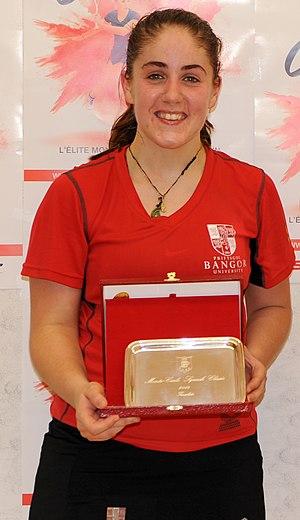
finale Monte-Carlo Squash Classic 2018
Tesni Evans, née le 15 octobre 1992 à Cardiff, est une joueuse professionnelle de squash représentant le pays de Galles. Elle atteint le 9ᵉ rang mondial en novembre 2018, son meilleur classement. Elle est championne britannique en 2018 et 2019.